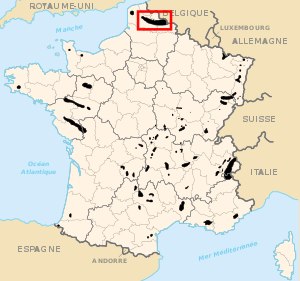
Nord-Pas-de-Calais mineområde / Historien
Områdets beliggenhed i Frankrig
Nord-Pas-de-Calais' gruveområde er et verdensarvsområde i den nordfranske region Hauts-de-France. Regionen har tydelige spor, både økonomisk, socialt, økologisk og kulturelt fra den intensive kulminevirksomhed som har pågået her fra omkring 1700 til hen i 1900-tallet.